Mirabello Castle

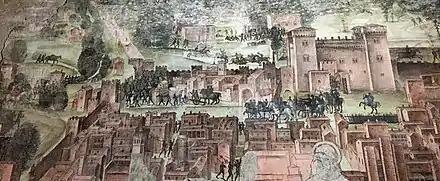
A fresco in the San Teodoro church in Pavia, attributed to Bernardino Lanzani, portrays the Mirabella Castle beyond the Visconti Castle with other nearby buildings of the Visconti Park

Upon the death of Duke Francesco II Sforza, Pavia passed under the direct control of Charles V of Habsburg. The Visconti Park continued to be administered by a Captain, first by Cristoforo Funk, then by his son Sforza, who died in 1602. The Captain of the Park continued to exist and became the prerogative of the Casati family. Alfonso took up the post in 1604 and was succeeded in 1622 by his son Carlo Emanuele. In 1730, the Casati extinguished. The Park's administration passed to Pirro de Capitanei and later to his brother Carlo Giuseppe.